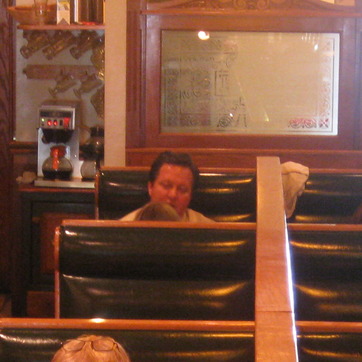
Material: skin